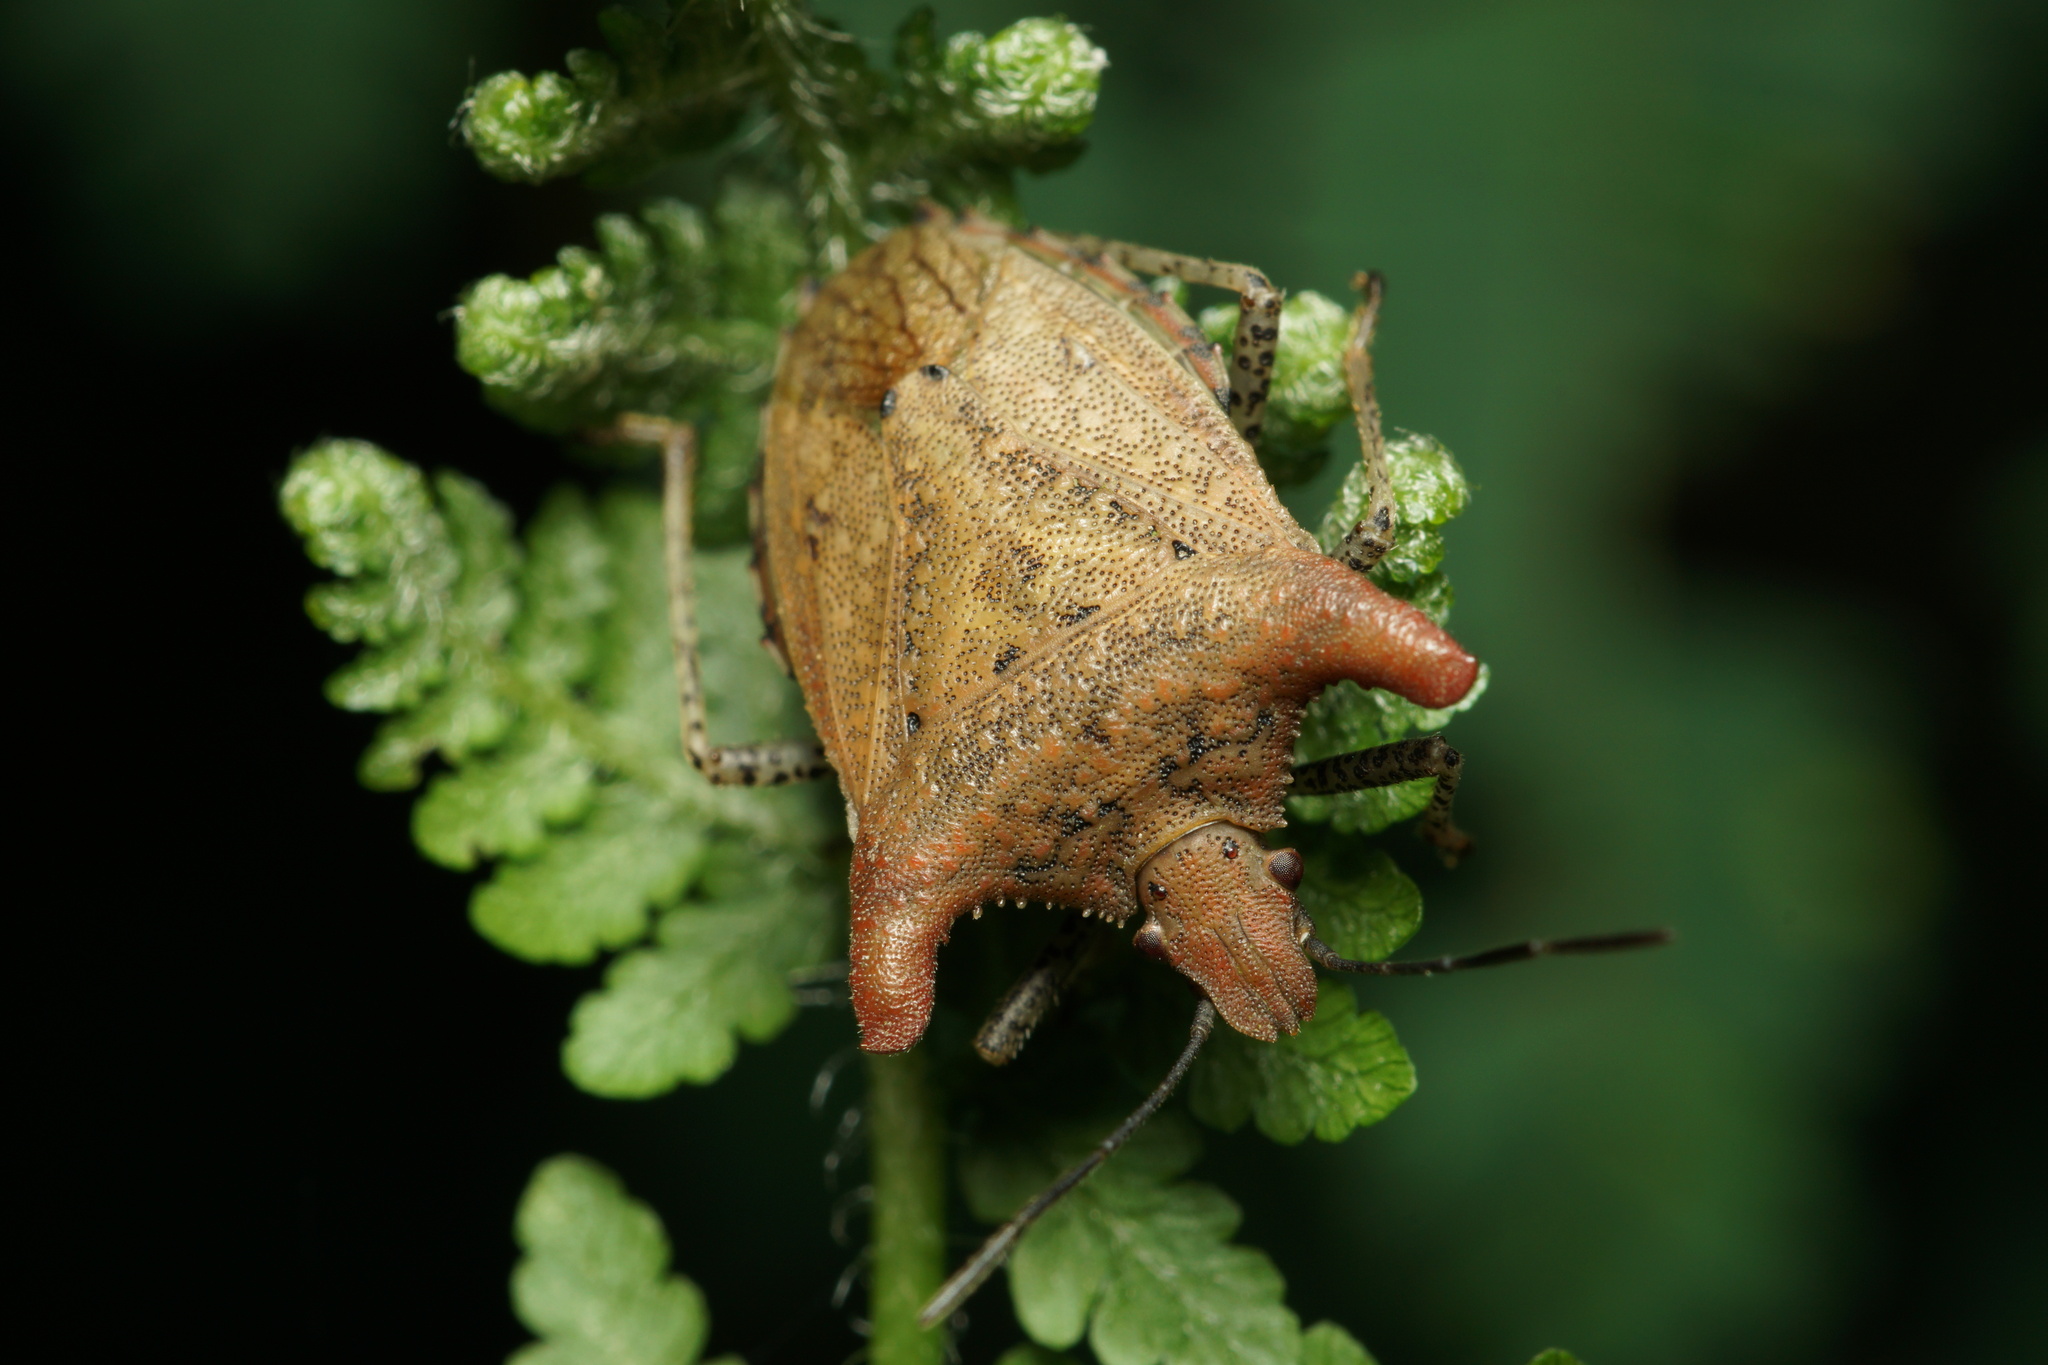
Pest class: stink_bug